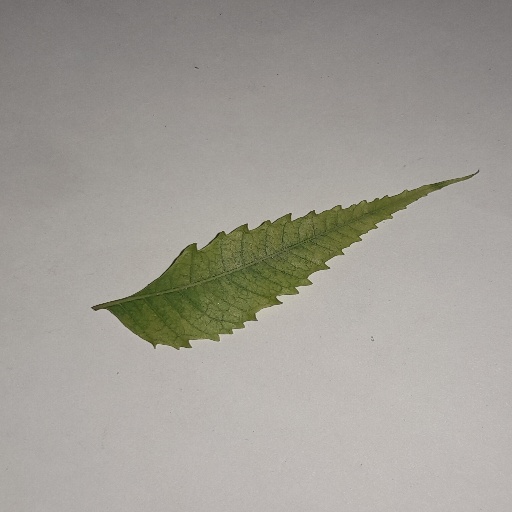
Species: Neem
Leaf condition: Yellow Leaf